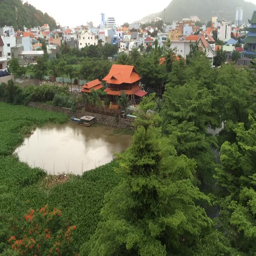
a view at the southern part of the city on a rainy day